Ed Zschau

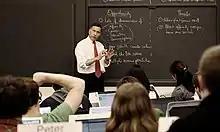
Zschau giving a lecture at Princeton University

Zschau was born in Omaha, Nebraska and was a figure skating champion in his teenage years.